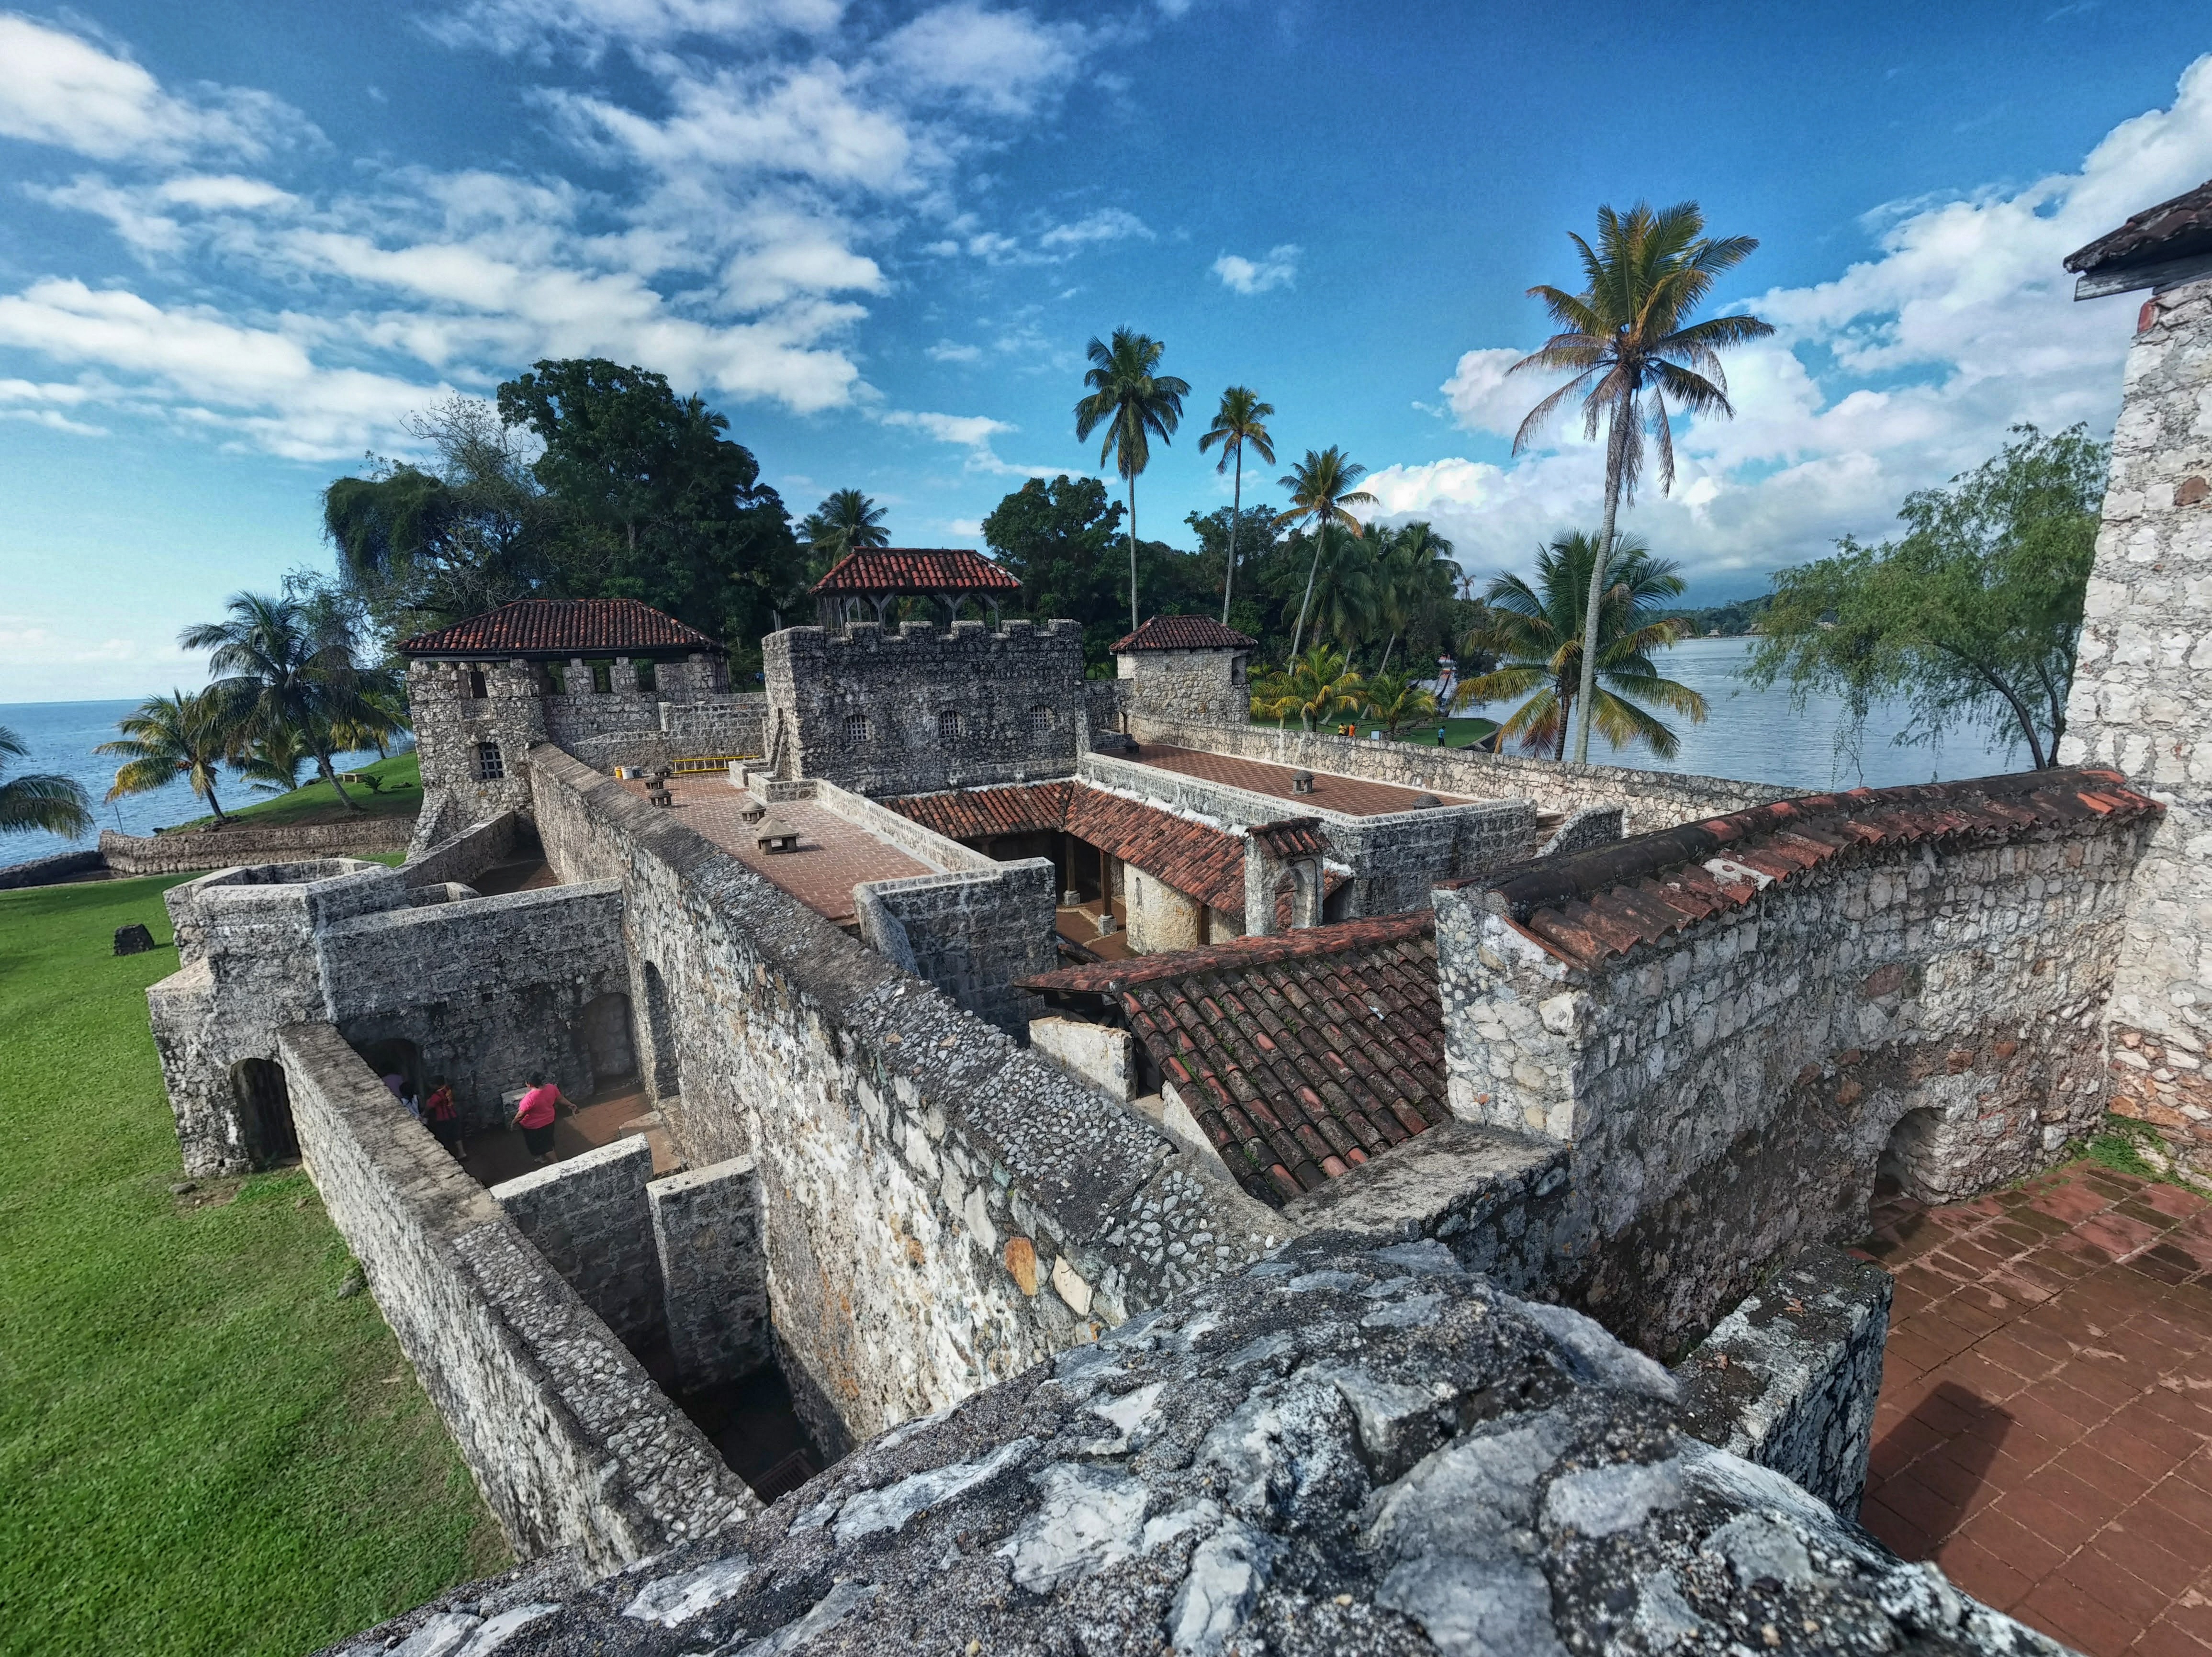
building, vacation, village, landmark, fortification, tourism, place of worship, temple, ruins, monastery, estate, tours, archaeological site, unesco world heritage site, historic site, ancient history, maya civilization